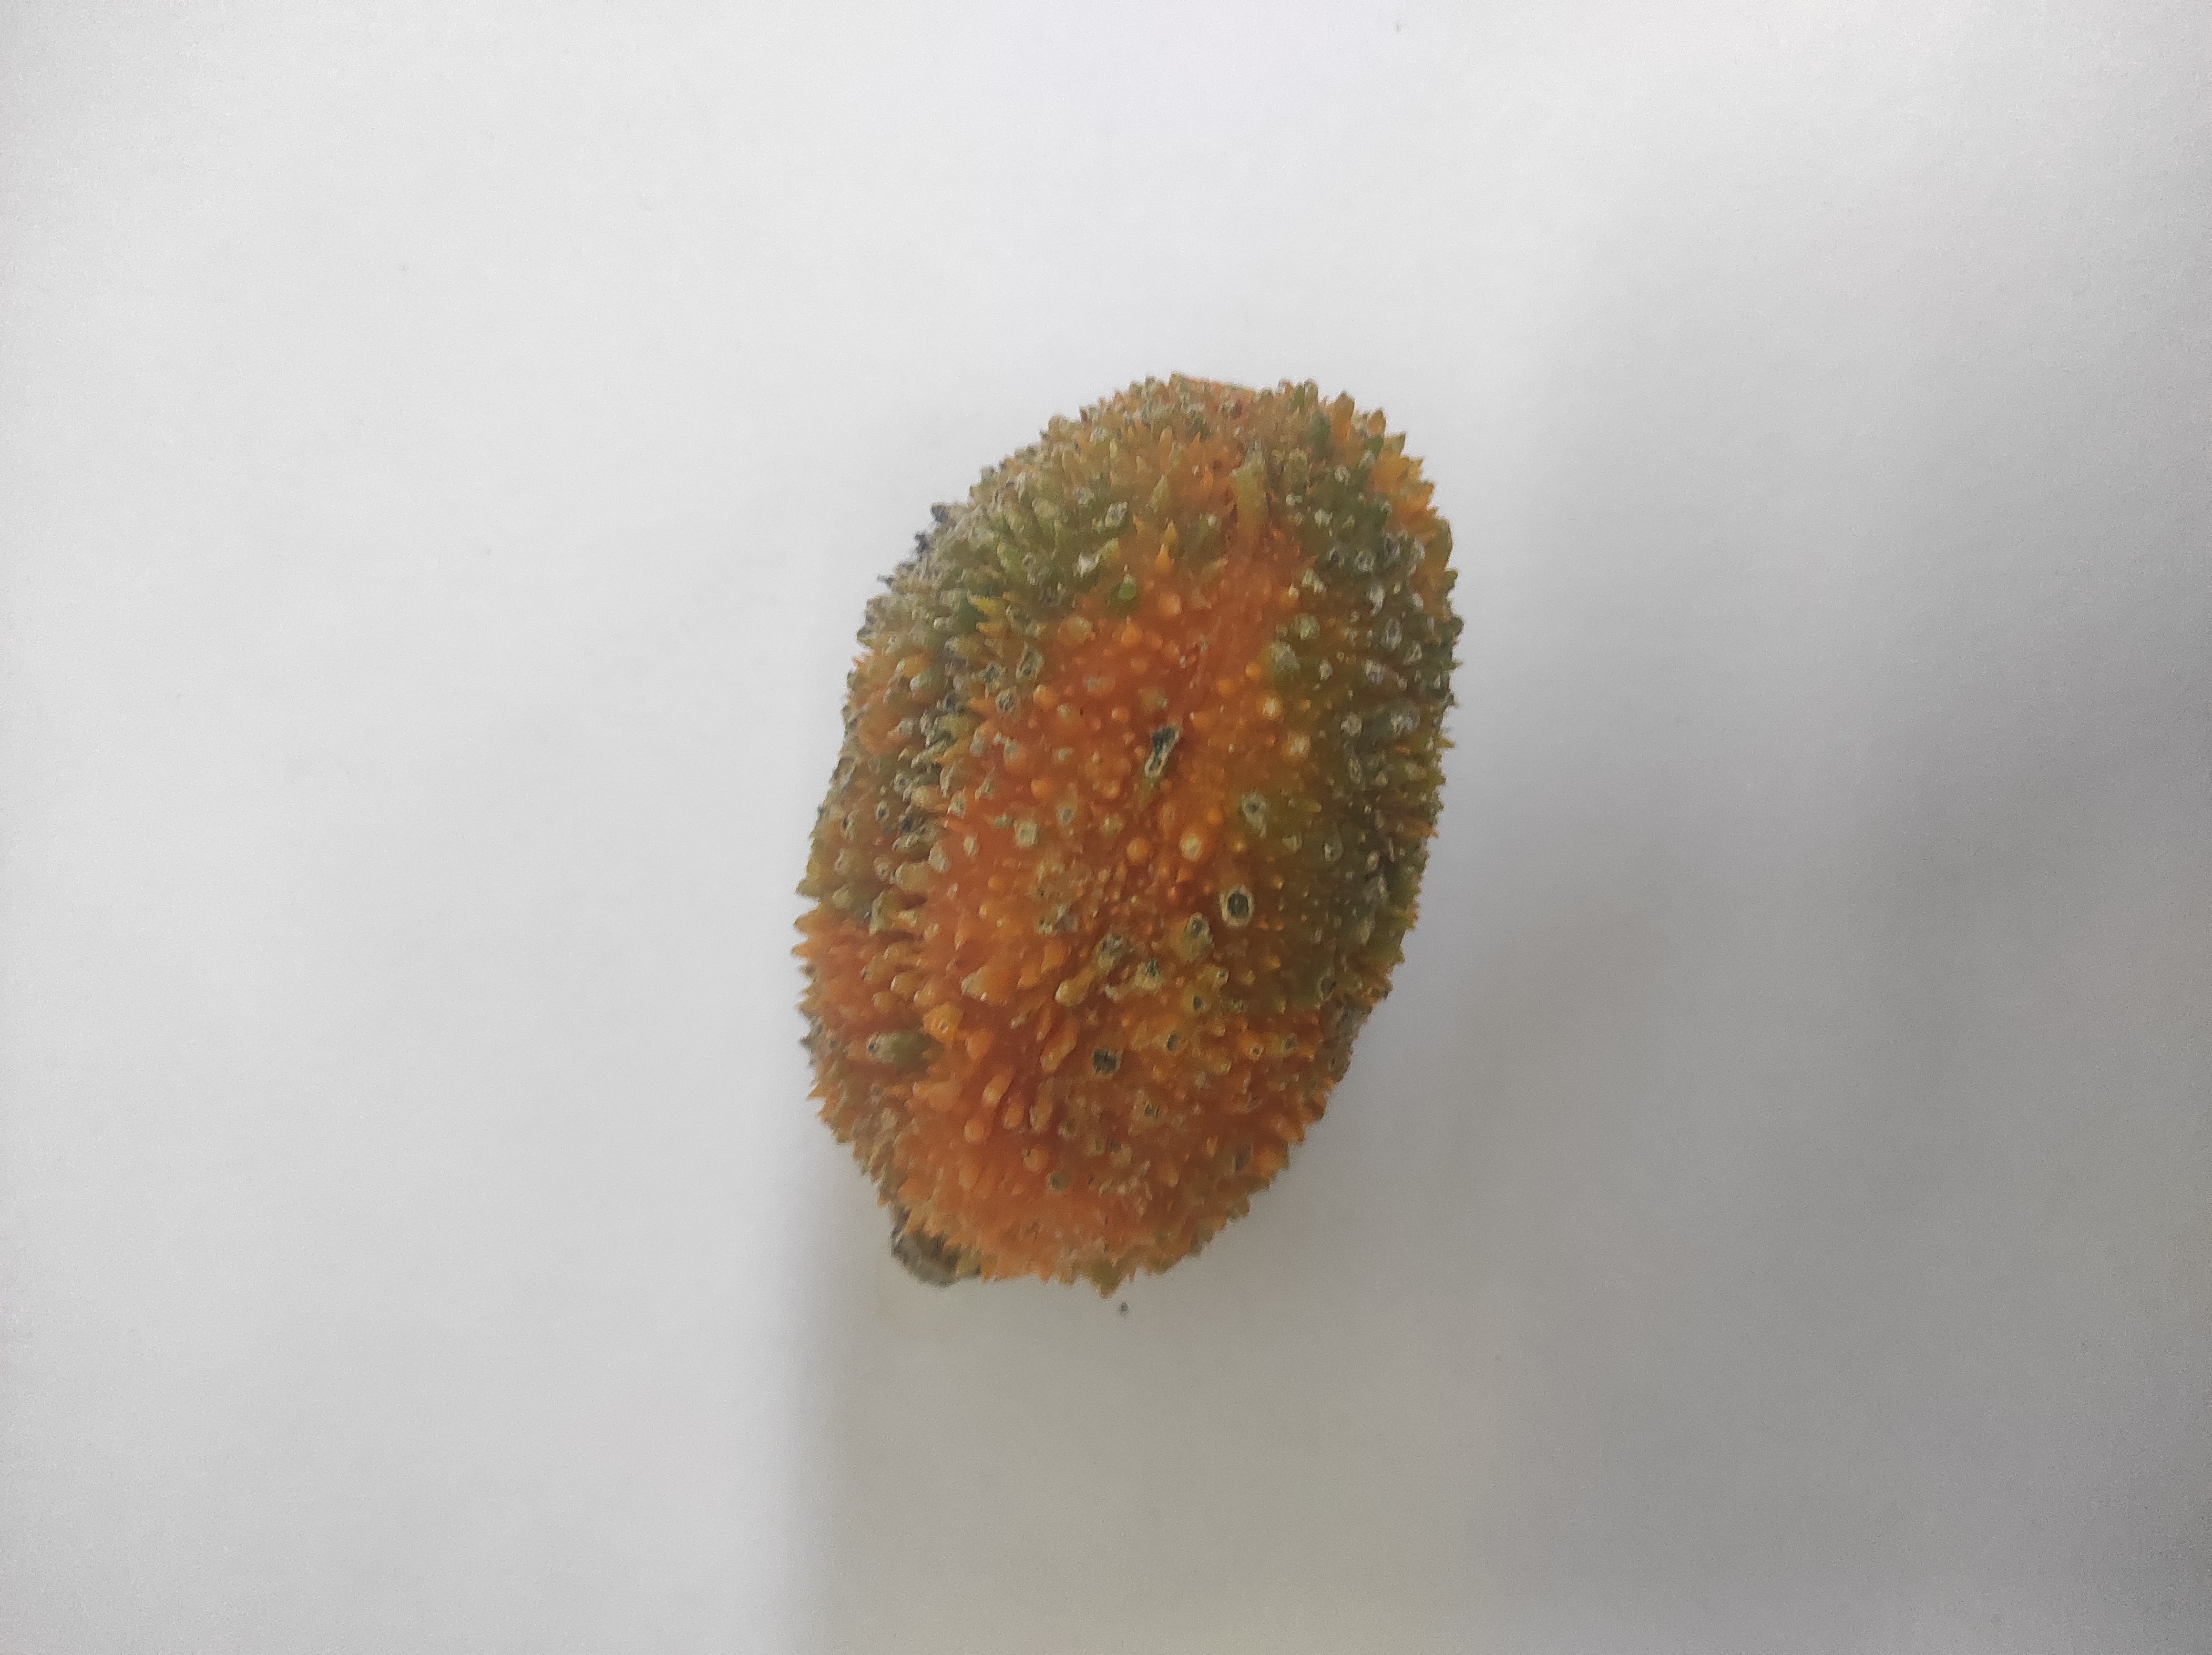
Crop: Spiny Gourd
Condition: Damaged